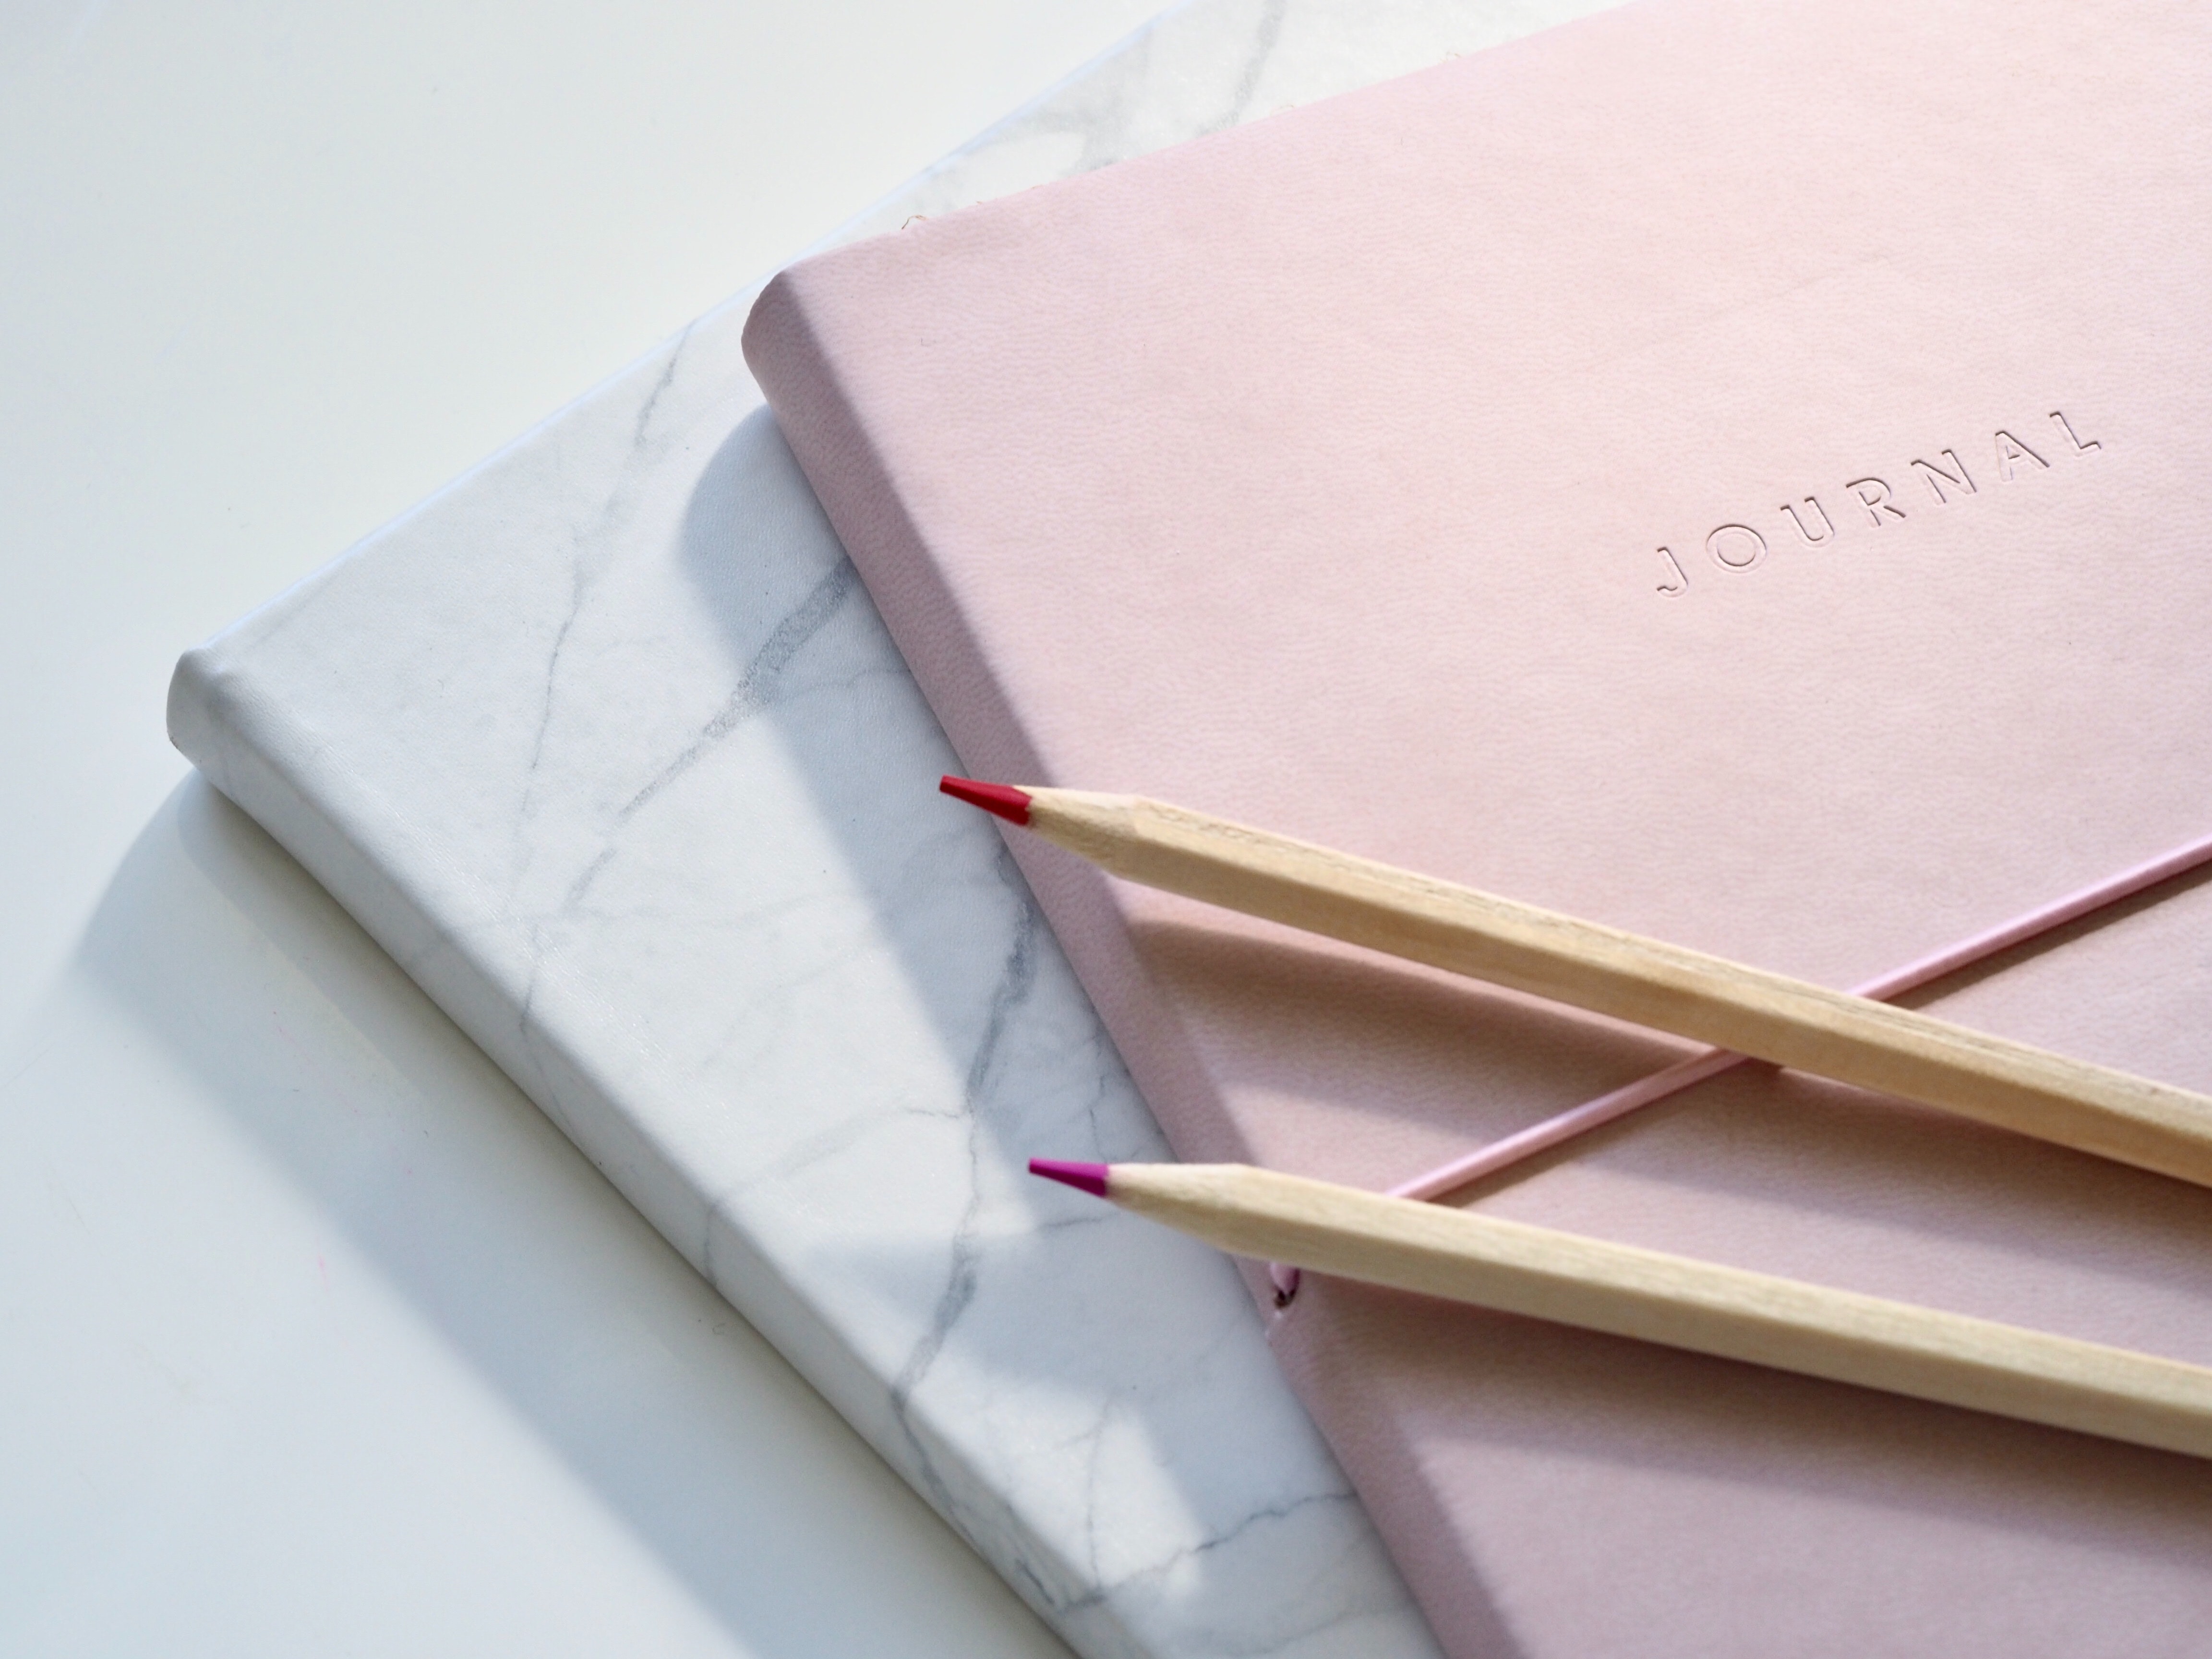
material, paper, notebook